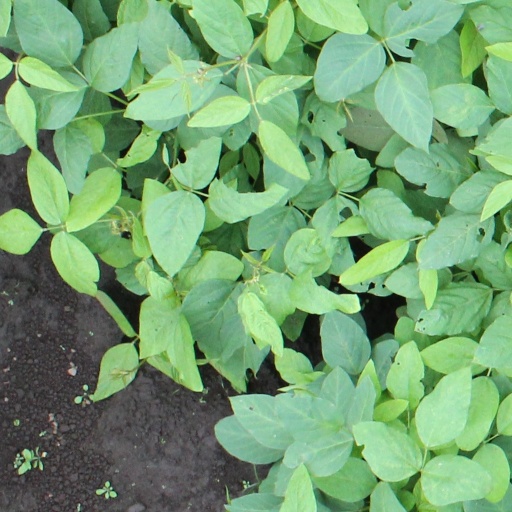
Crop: soybean